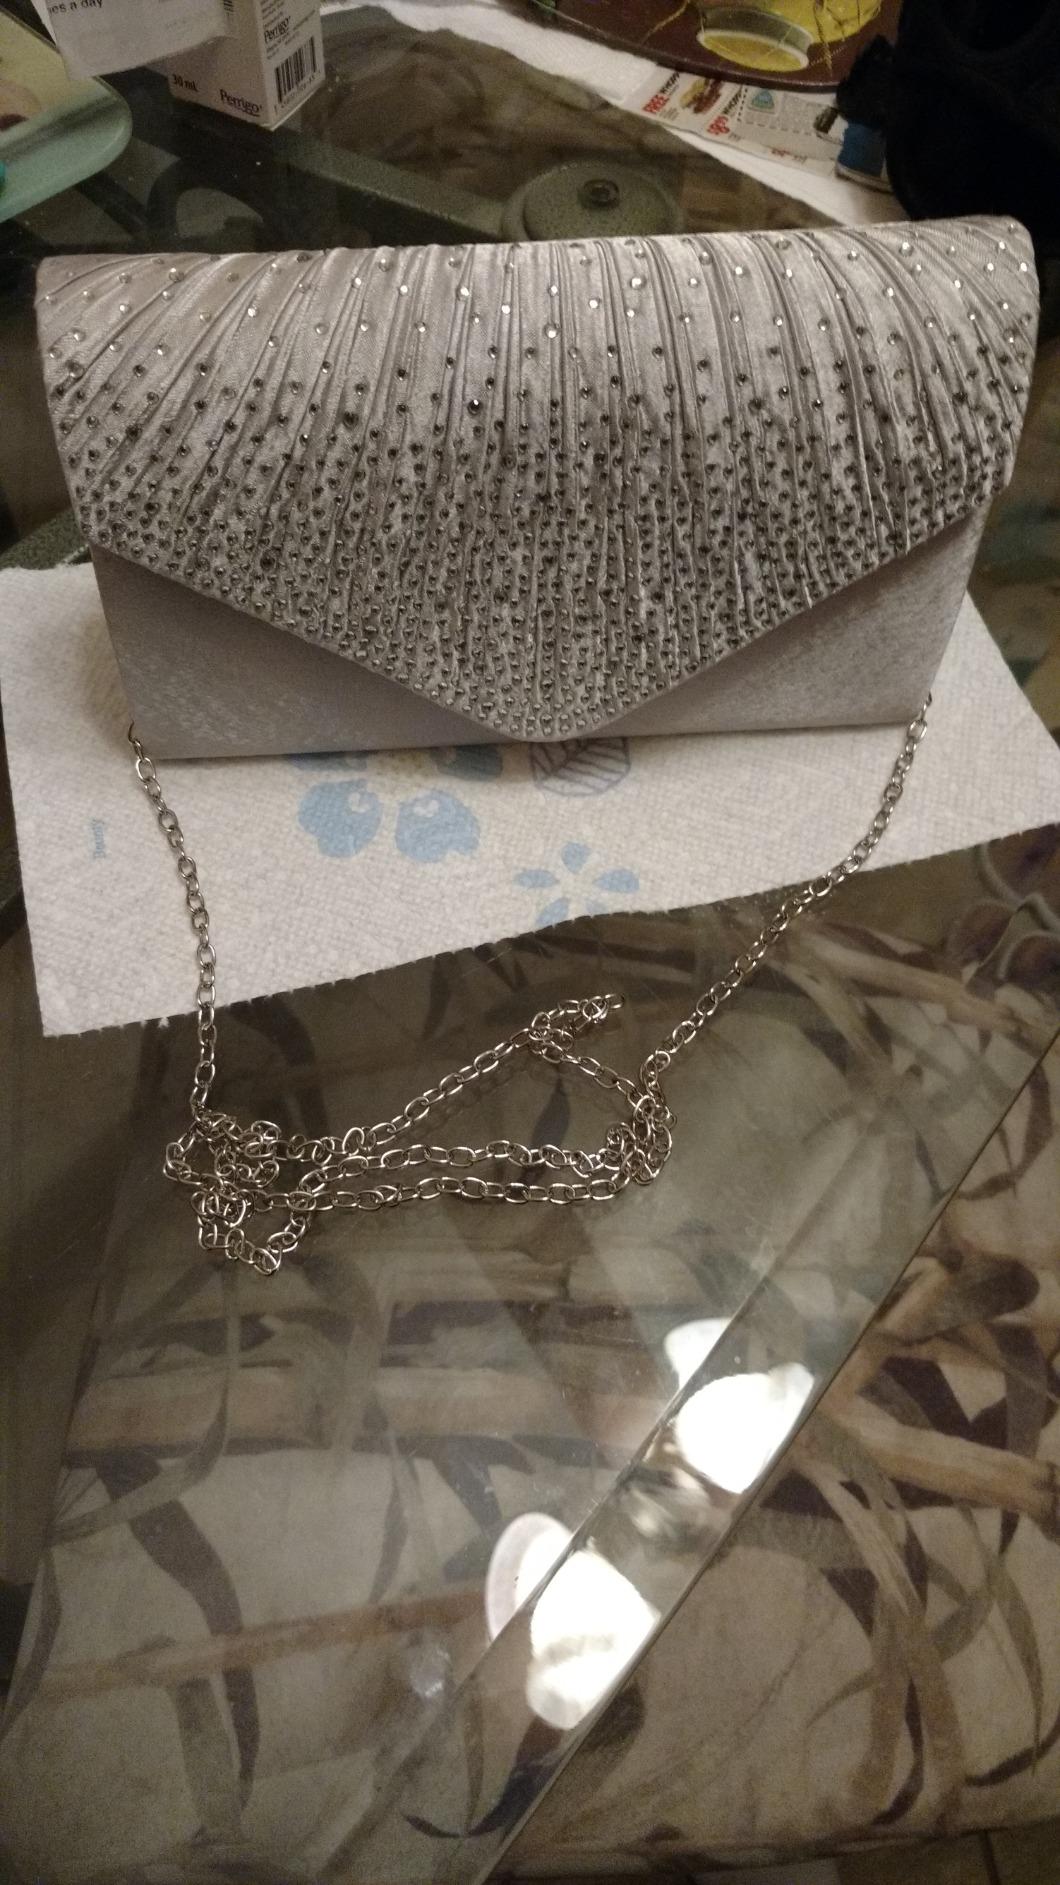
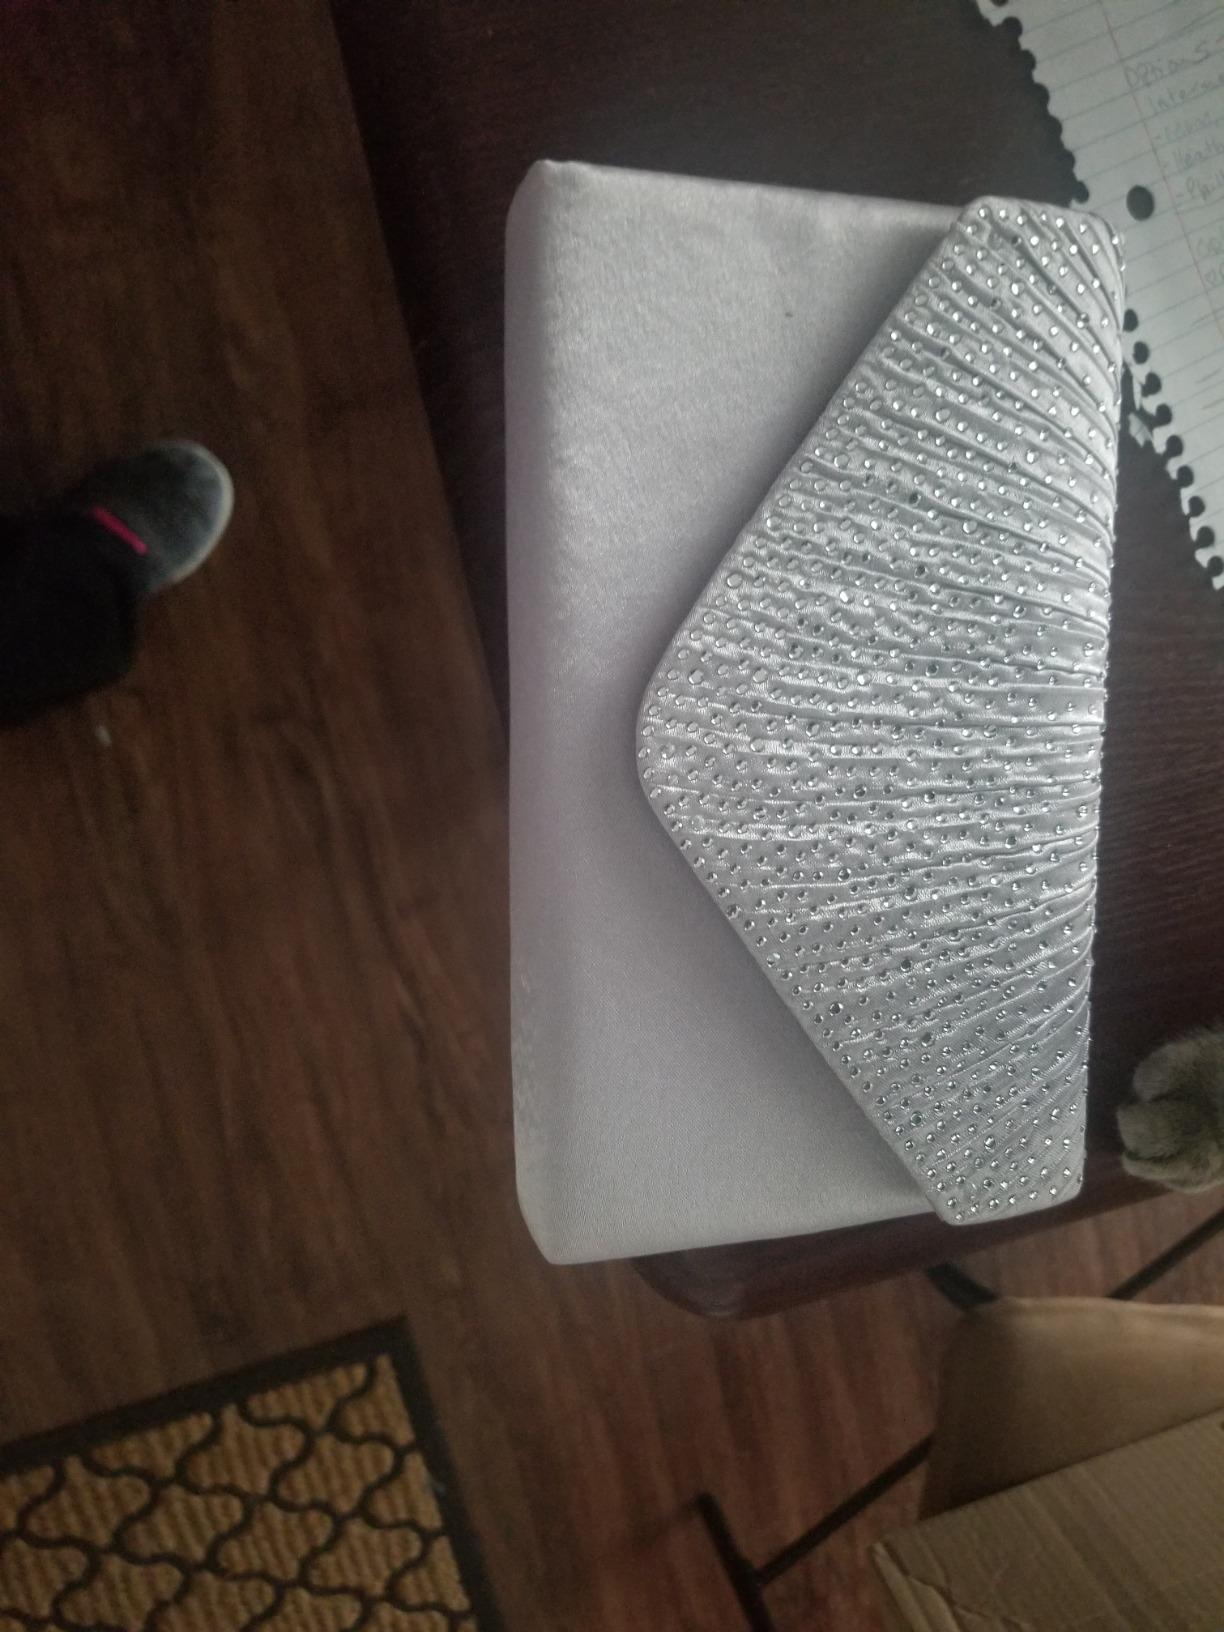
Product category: accessories_handbag
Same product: yes